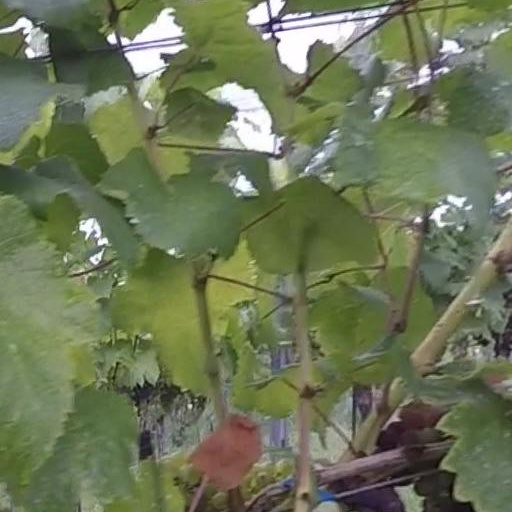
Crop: grape